Ed Greer

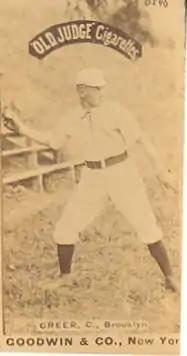
1888 baseball card of Greer

Edward Greer (July 29, 1863 – February 14, 1890) was an American outfielder in Major League Baseball. He played for the Baltimore Orioles, Philadelphia Athletics, and Brooklyn Grays from 1885 to 1887.